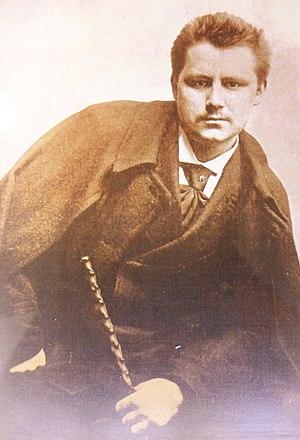
Henri Loux, dessinateur et aquarelliste, est né le 20 février 1873 à Auenheim et mort le 19 janvier 1907 à Strasbourg à l'âge de 33 ans. Auteur de nombreuses affiches, étiquettes, menus, il est surtout connu pour les illustrations de la vaisselle dite « Obernai ».